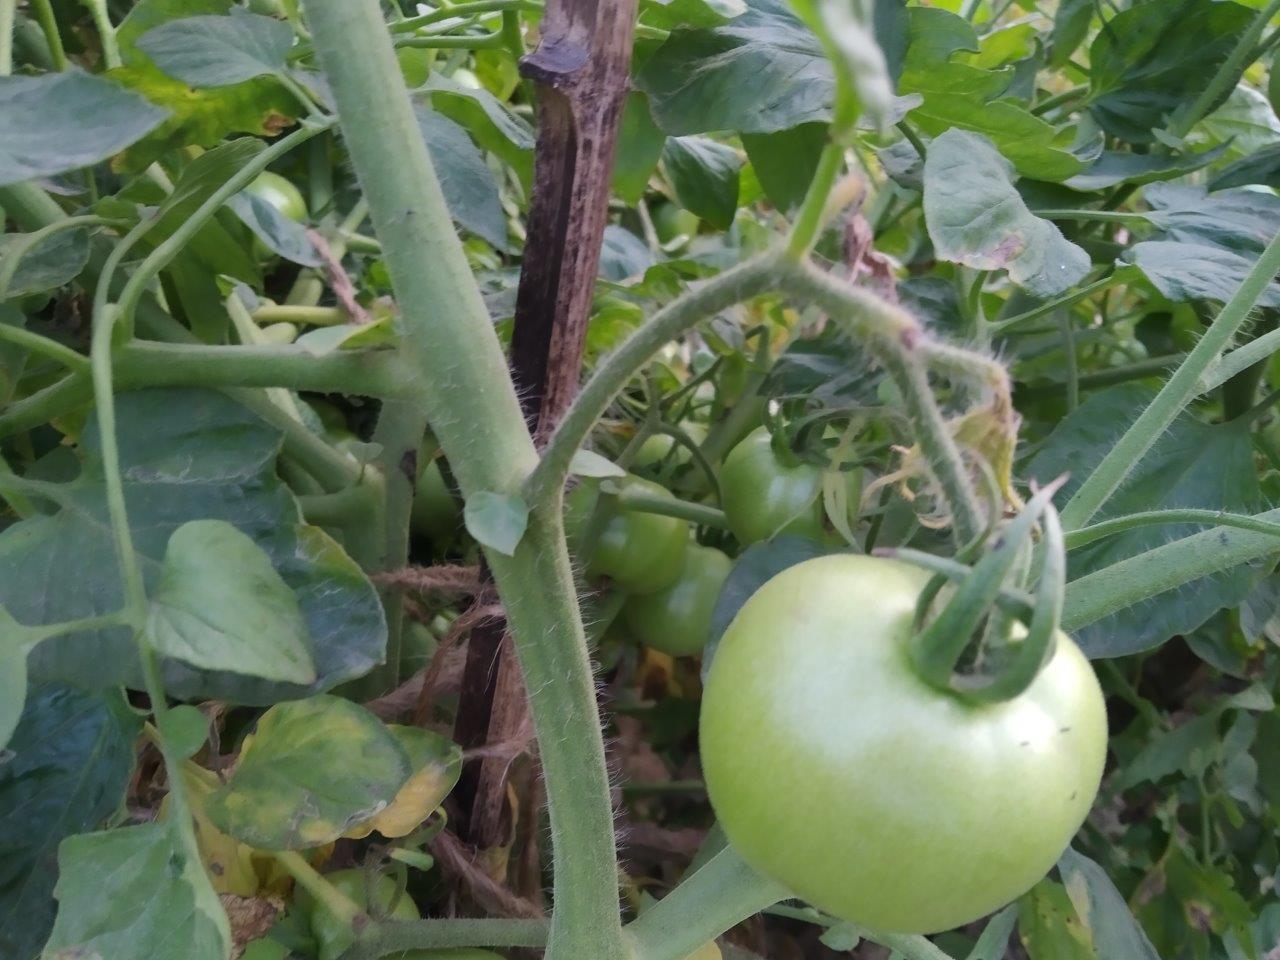
Maturity: Immature